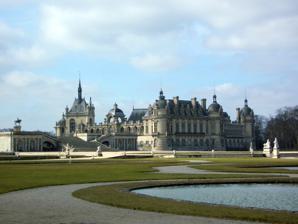
Building: Musée Condé
Country: France
Year built: 1898
Museum in France The Château de Chantilly The Musée Condé – in English, the Condé Museum – is a French museum located inside the Château de Chantilly in Chantilly , Oise , 40 km north of Paris . In 1897, Henri d'Orléans, Duke of Aumale , son of Louis Philippe I , bequeathed the château and its collections to the Institut de France . It included rooms remodeled as museum spaces and those left as residential quarters in the styles of the 18th and 19th centuries. Collections Museum map The collection of old master paintings is among the most important in France. It consists predominantly of Italian and French works and includes three paintings by Fra Angelico , three by Raphael , five by Nicolas Poussin , four by Antoine Watteau and five signed by Jean-Auguste-Dominique Ingres . The museum harbors a collection of 2,500 drawings and a library including 1,500 manuscripts, of which 200 are illuminated . The most renowned of the latter are the Très Riches Heures du Duc de Berry . In addition to these, there are collections of prints, portrait miniatures, sculptures, antiques, old photographs, decorative arts, furniture and porcelain. The collection may only be seen at Chantilly due to the conditions attached to the bequest by the Duke d'Aumale. These conditions forbid the loaning of artworks to other institutions as well as insisting that the exhibition spaces not be modified in any way. As a result, the museum remains almost unchanged since it was opened in 1898. About 250,000 visitors come to the museum each year. Also in the museum's collection is the Chantilly codex (MS 564), the primary manuscript of ars subtilior music. Salle des gardes Chapelle Saint-Louis Chambre de Monsieur le Prince La Tribune Galerie des cerfs See also Paul Dubois (sculptor) References